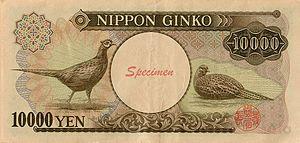
Le yen est la monnaie officielle du Japon.